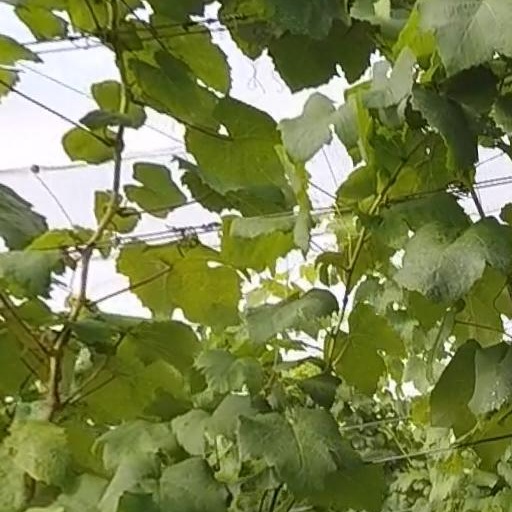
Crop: grape